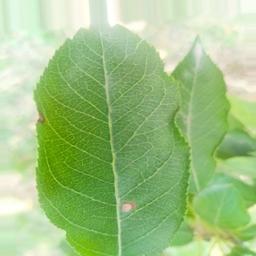
Label: Alternaria